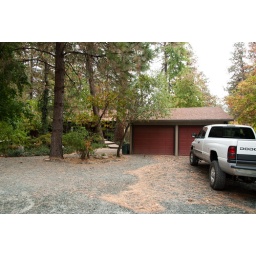
From circle, 2 car garage in foreground, house in background